Calgary Transit

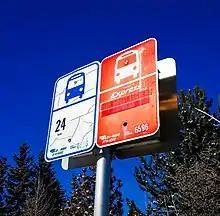
Archaic signs. Left: White sign, for regular routes. Right: Red sign, for express routes

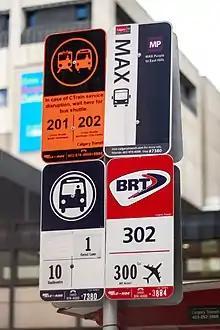
The current styles of bus stop signs in Calgary. Clockwise from top right: CTrain replacement shuttle, MAX BRT, non-MAX BRT, and a regular route sign.

In 2012, Calgary Transit planners presented mayor Naheed Nenshi's council with a tentative 30-year plan 'RouteAhead' to enhance the capacities of Calgary Transit.